Now Do You Get It Why I'm Crying?

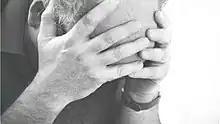

Now Do You Get It Why I'm Crying? ("Begrijpt U Nu Waarom Ik Huil?") is a 1969 documentary film by Dutch director Louis van Gasteren. The film focuses mainly on the personality of Joop, a traumatised survivor of concentration camps.